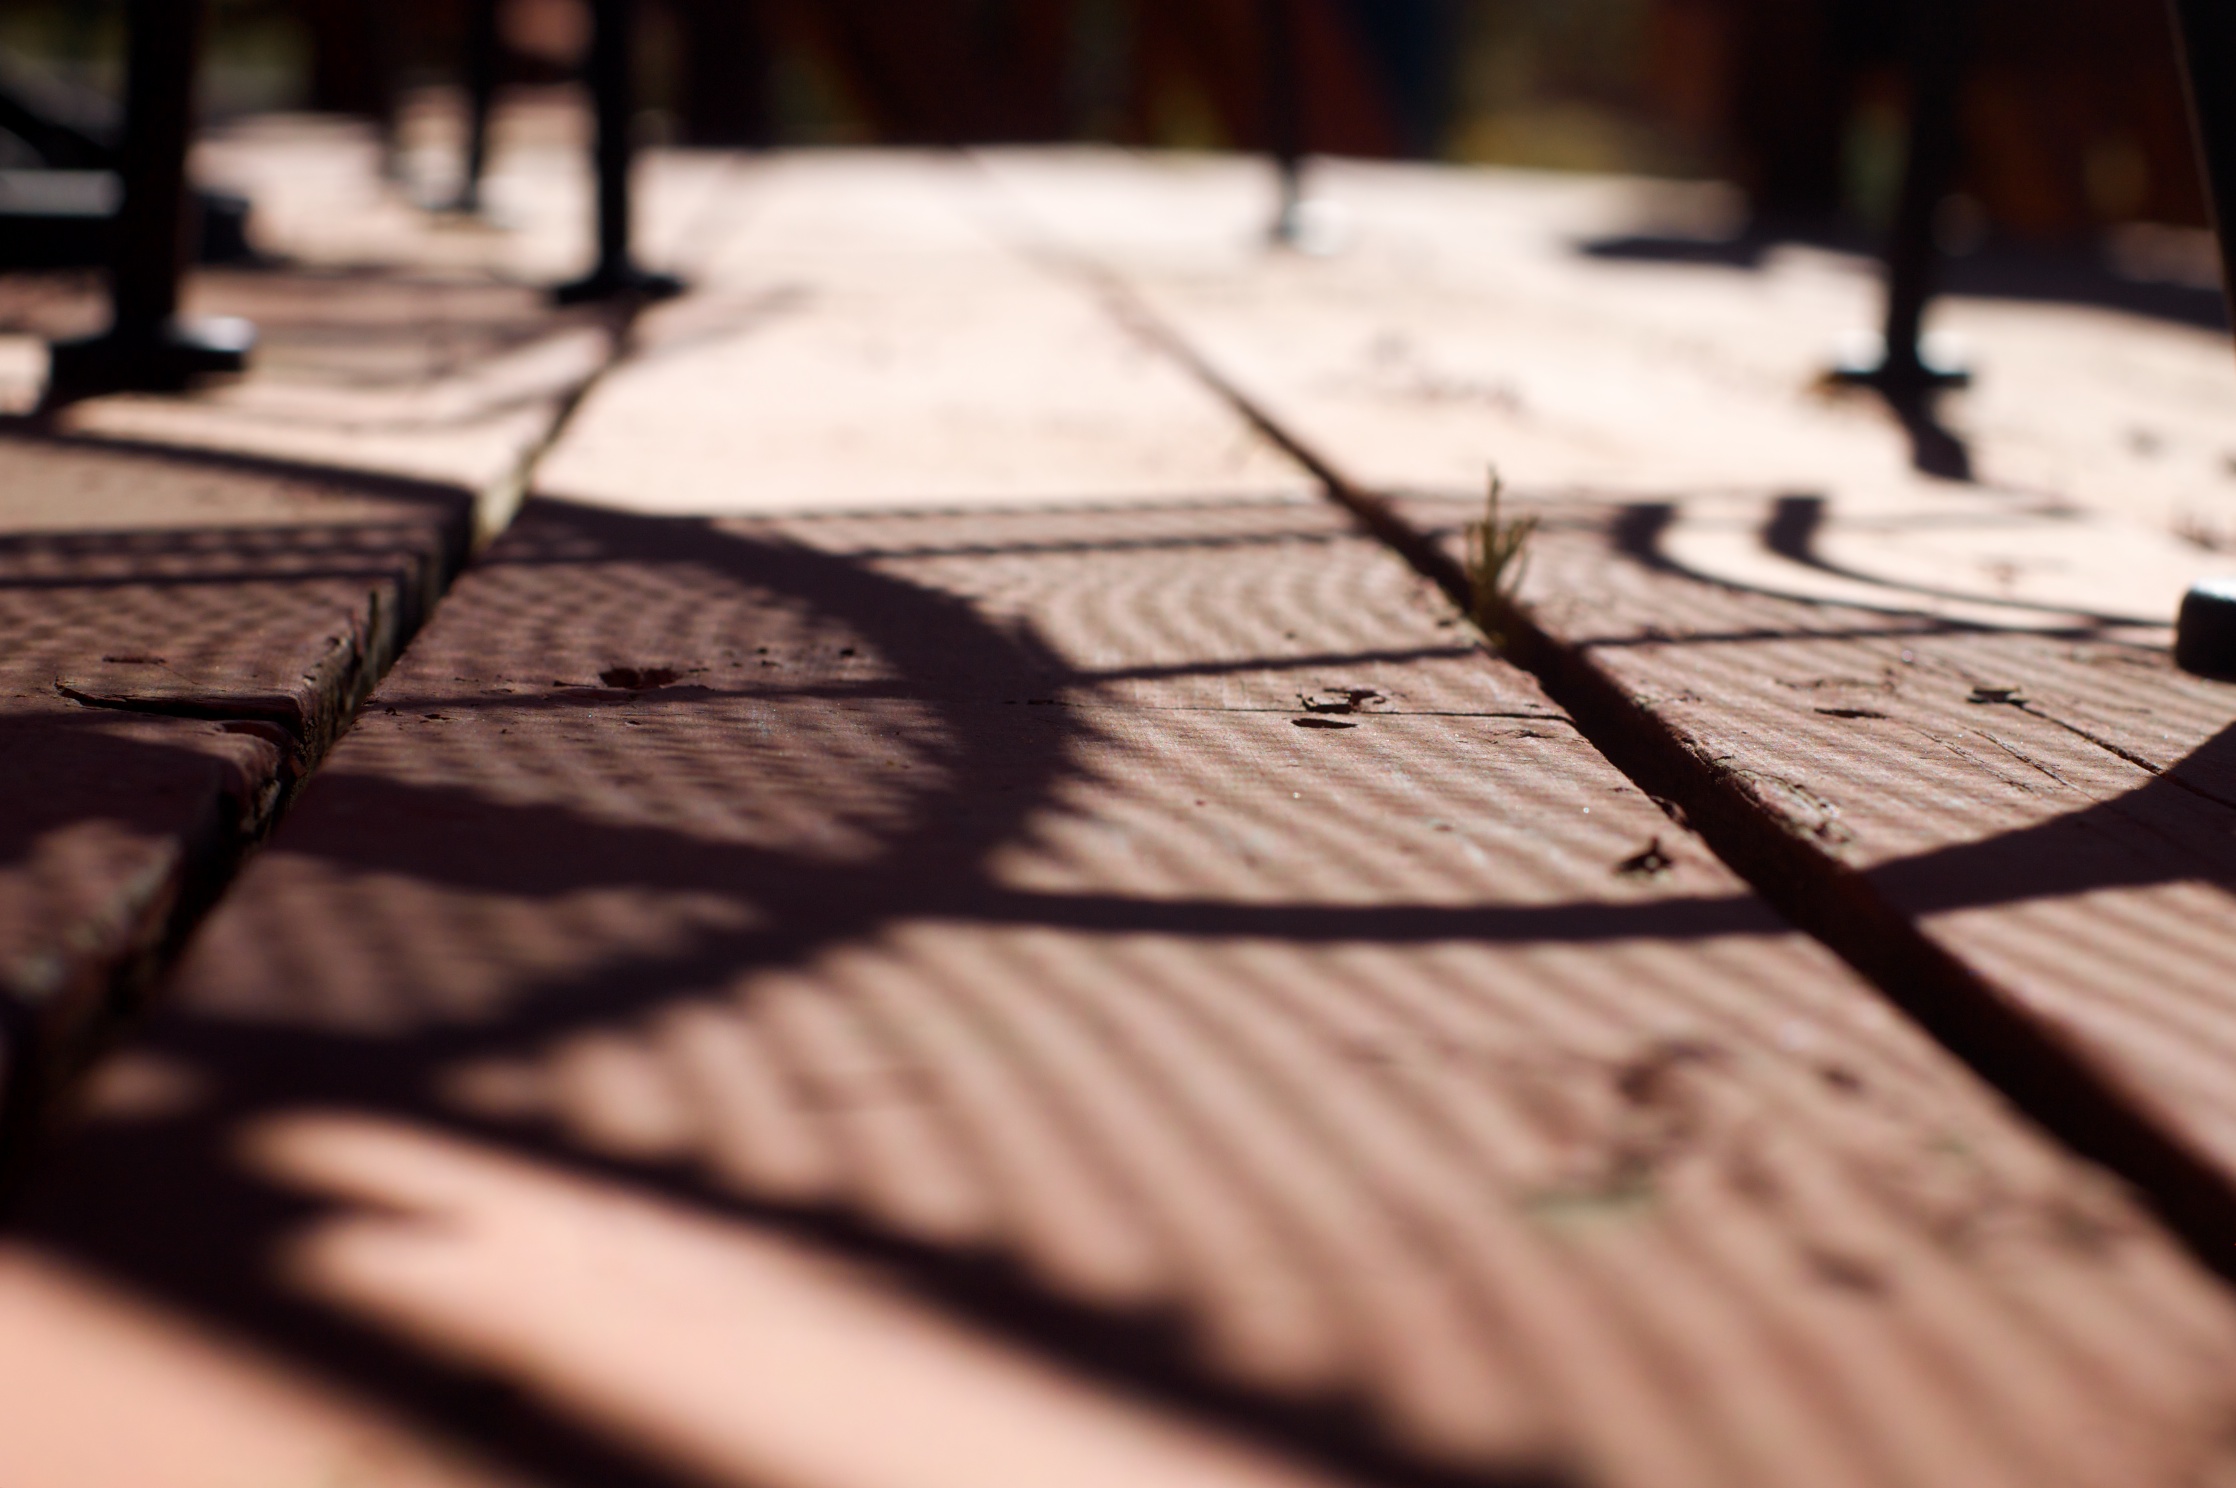
light, wood, white, photography, leaf, line, color, shadow, black, close up, photograph, shape